Pauline Spender-Clay

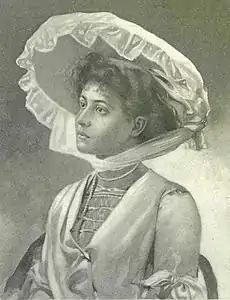
Pauline Astor in 1904, photograph by Alice Hughes

On 20 October 1904, Pauline married Lieutenant-Colonel Herbert H. Spender-Clay, wealthy heir to the Bass Brewing Company, and they settled at Ford Manor, Lingfield, where they became known for hosting parties. A son of Ettie Grenfell described Pauline as 'the most fascinating creature alive, with those sad enormous brown eyes.' They had three daughters: Phyllis Mary, Rachel Pauline, and Sybil Gwendoline, who died in infancy.